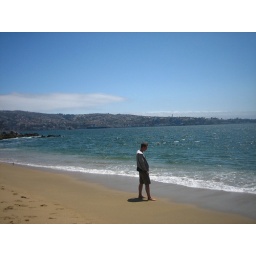
The beach in Valparaiso, the water was bloody freezing!